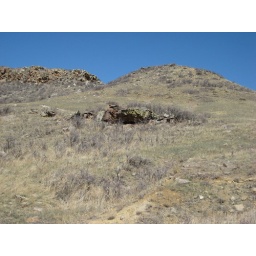
There could be a mountain lion in there...